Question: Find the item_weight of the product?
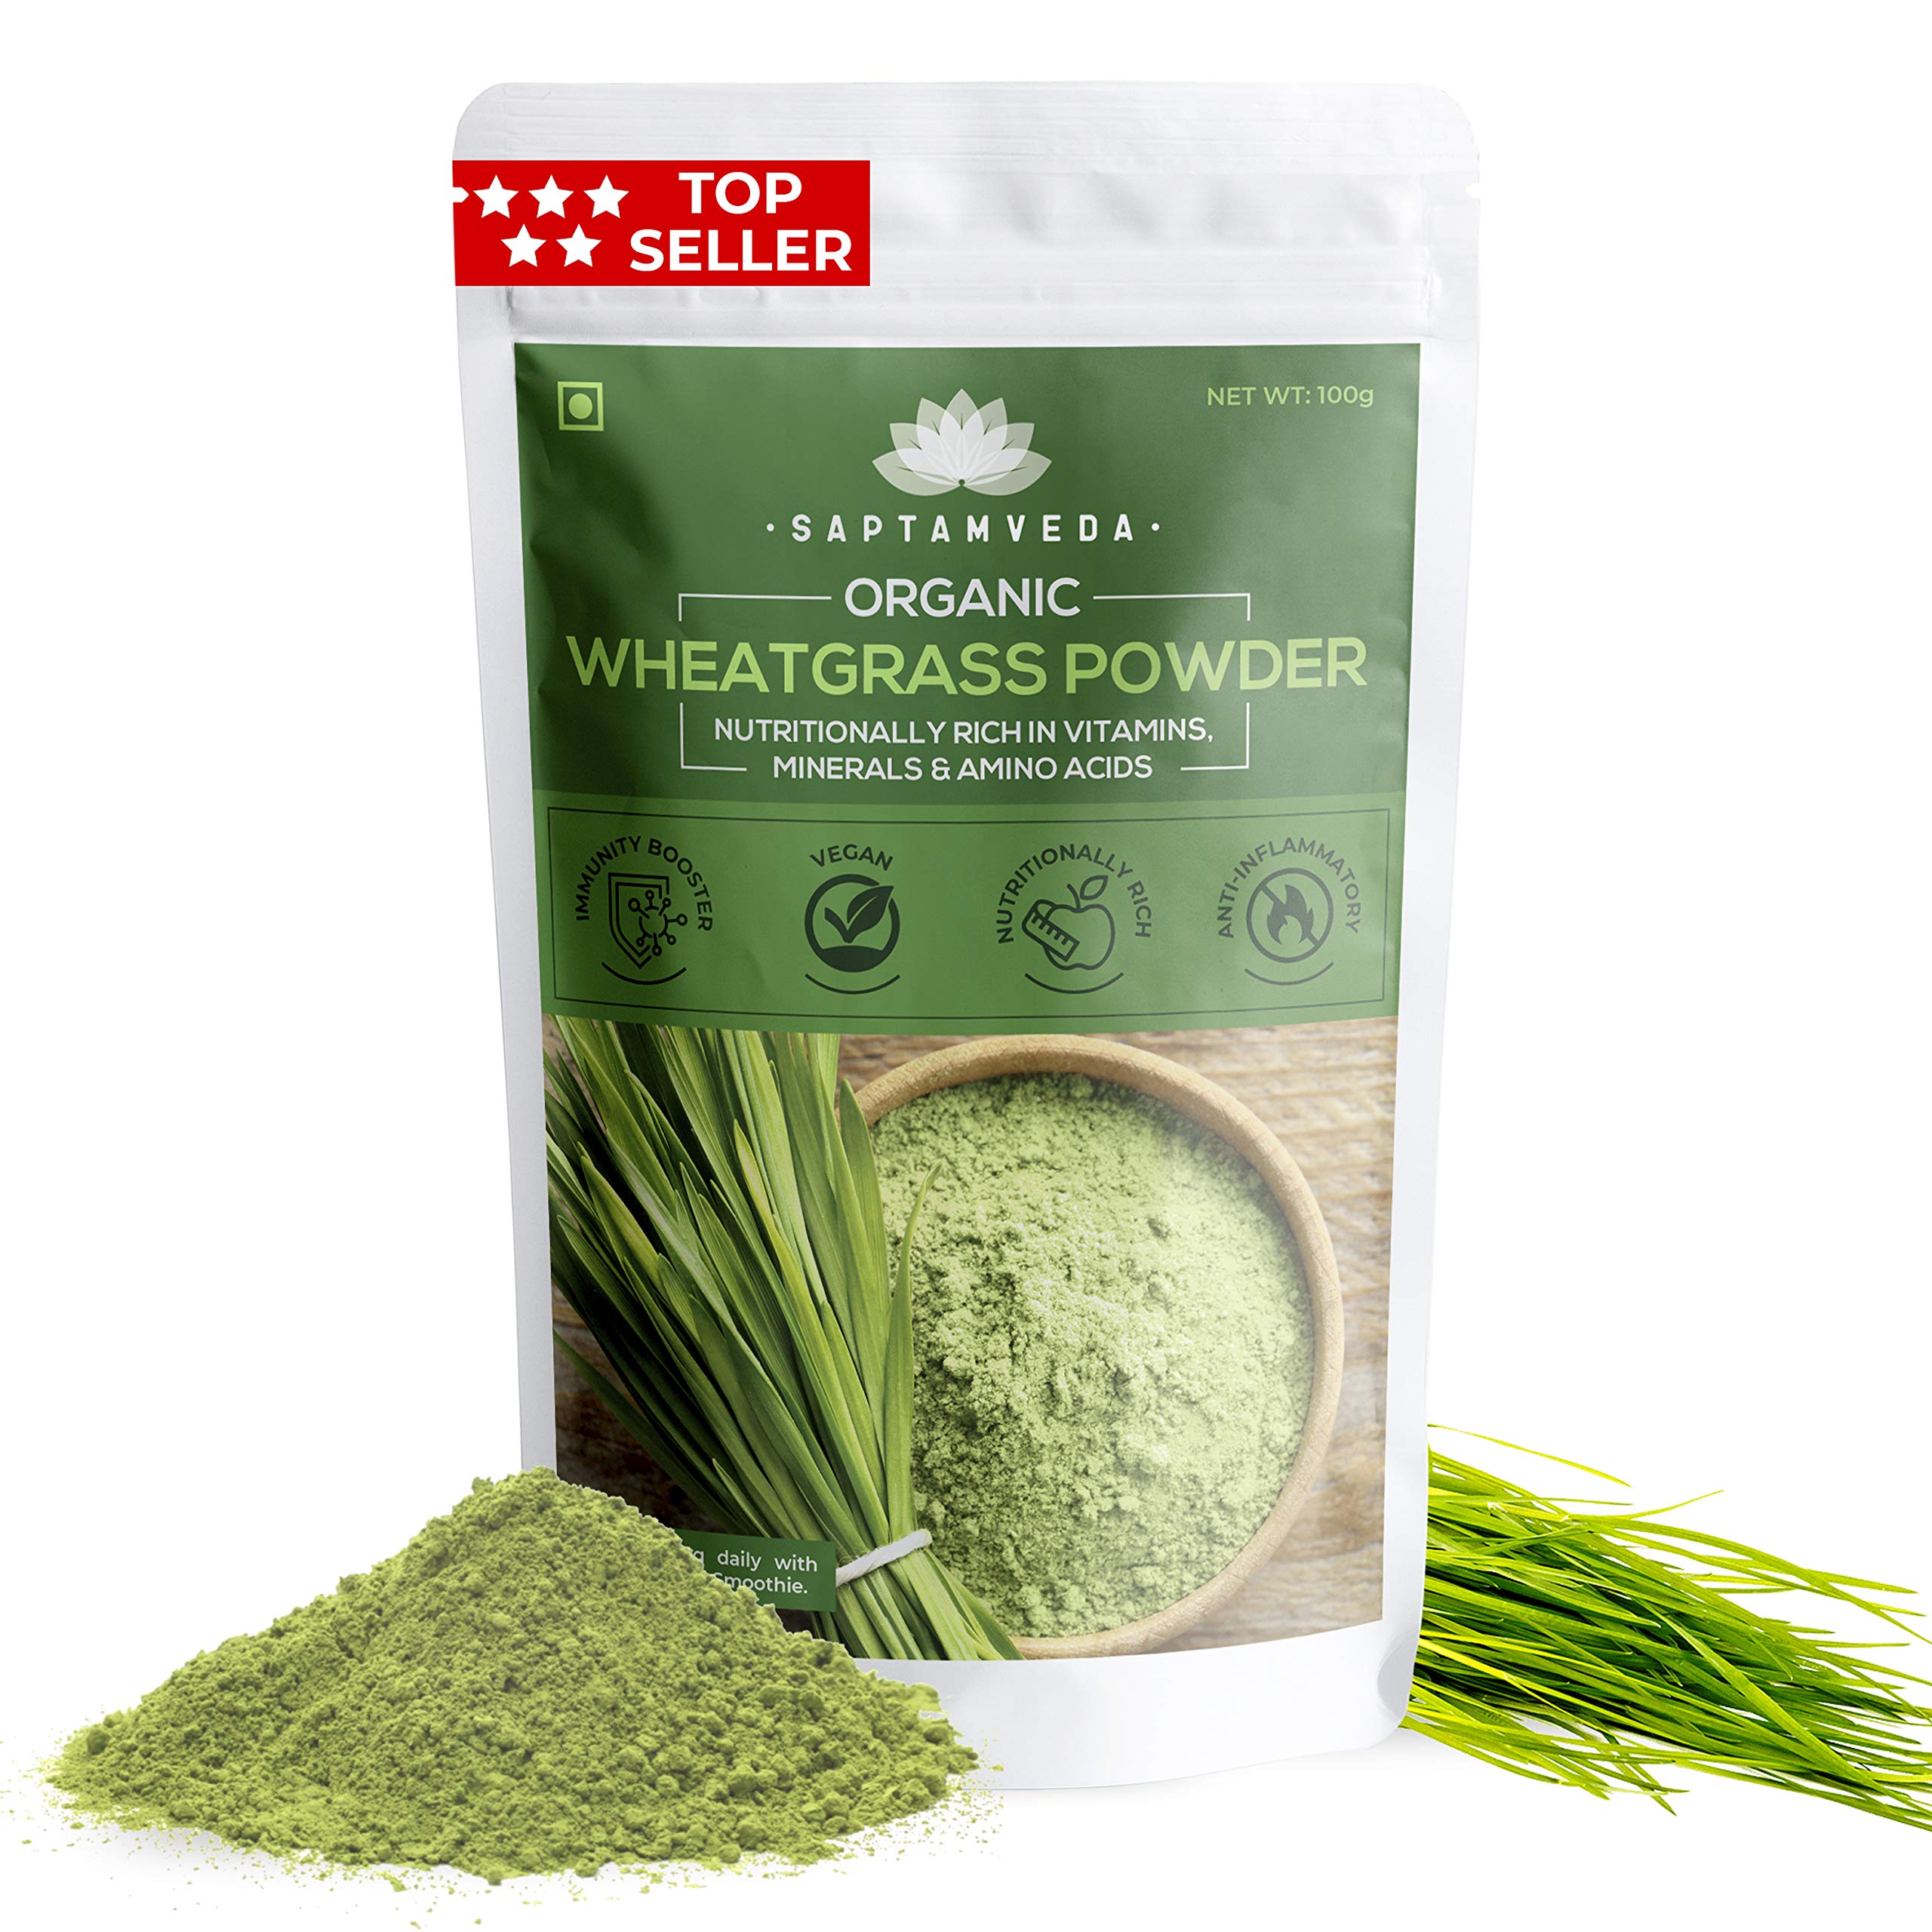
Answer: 100 gram